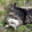
Label: cat